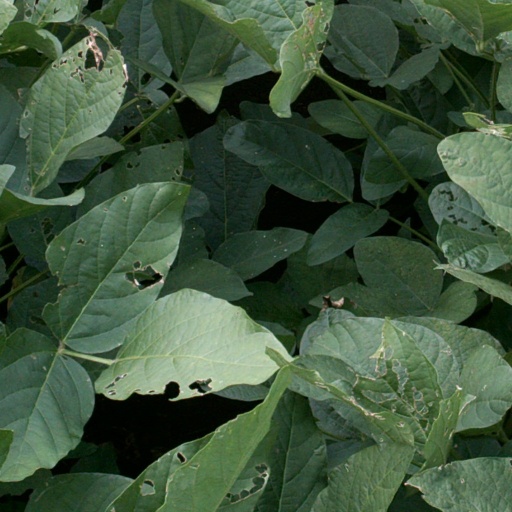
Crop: soybean